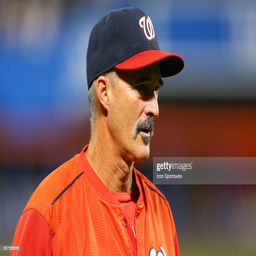
baseball pitcher prior to the game played .